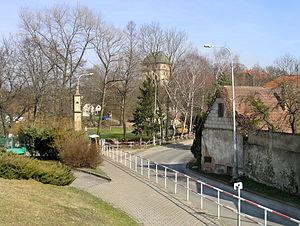
Královice est un quartier pragois situé dans le sud-est de la capitale tchèque, appartenant à l'arrondissement de Prague 10, d'une superficie de 495,9 hectares est un quartier de Prague. En 2018, la population était de 414 habitants.